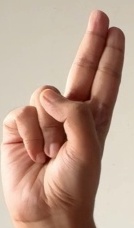
ASL sign: U